United States Special Operations Command

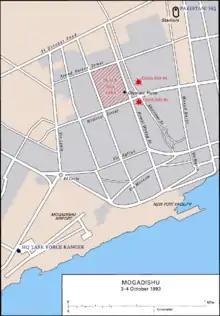
Map of the main battle sites during the Battle of Mogadishu

Within a few days, the Special Operations forces had determined the Iranian pattern of activity; the Iranians hid during the day near oil and gas platforms in Iranian waters and at night they headed toward the Middle Shoals Buoy, a navigation aid for tankers. With this knowledge, SOF launched three Little Bird helicopters and two patrol craft to the buoy. The Little Bird helicopters arrived first and were fired upon by three Iranian boats anchored near the buoy. After a short but intense firefight, the helicopters sank all three boats. Three days later, in mid-October, an Iranian Silkworm missile hit the tanker "Sea Isle City" near the oil terminal outside Kuwait City. Seventeen crewmen and the American captain were injured in the missile attack. During Operation Nimble Archer, four destroyers shelled two oil platforms in the Rostam oil field. After the shelling, a SEAL platoon and a demolition unit planted explosives on one of the platforms to destroy it. The SEALs next boarded and searched a third-platform away. Documents and radios were taken for intelligence purposes.